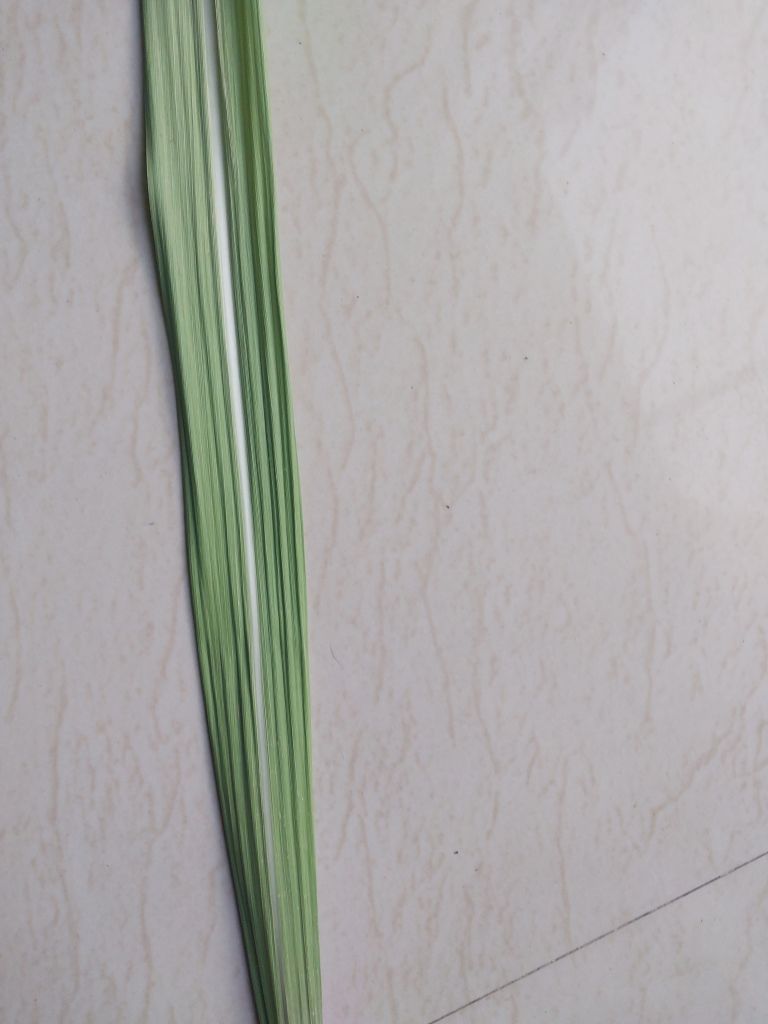
Label: Viral Disease